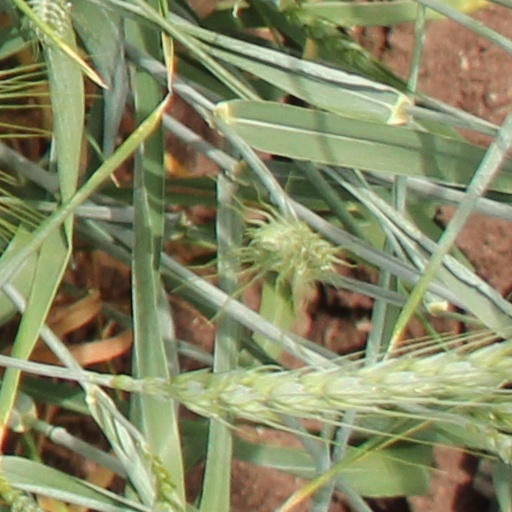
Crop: wheat